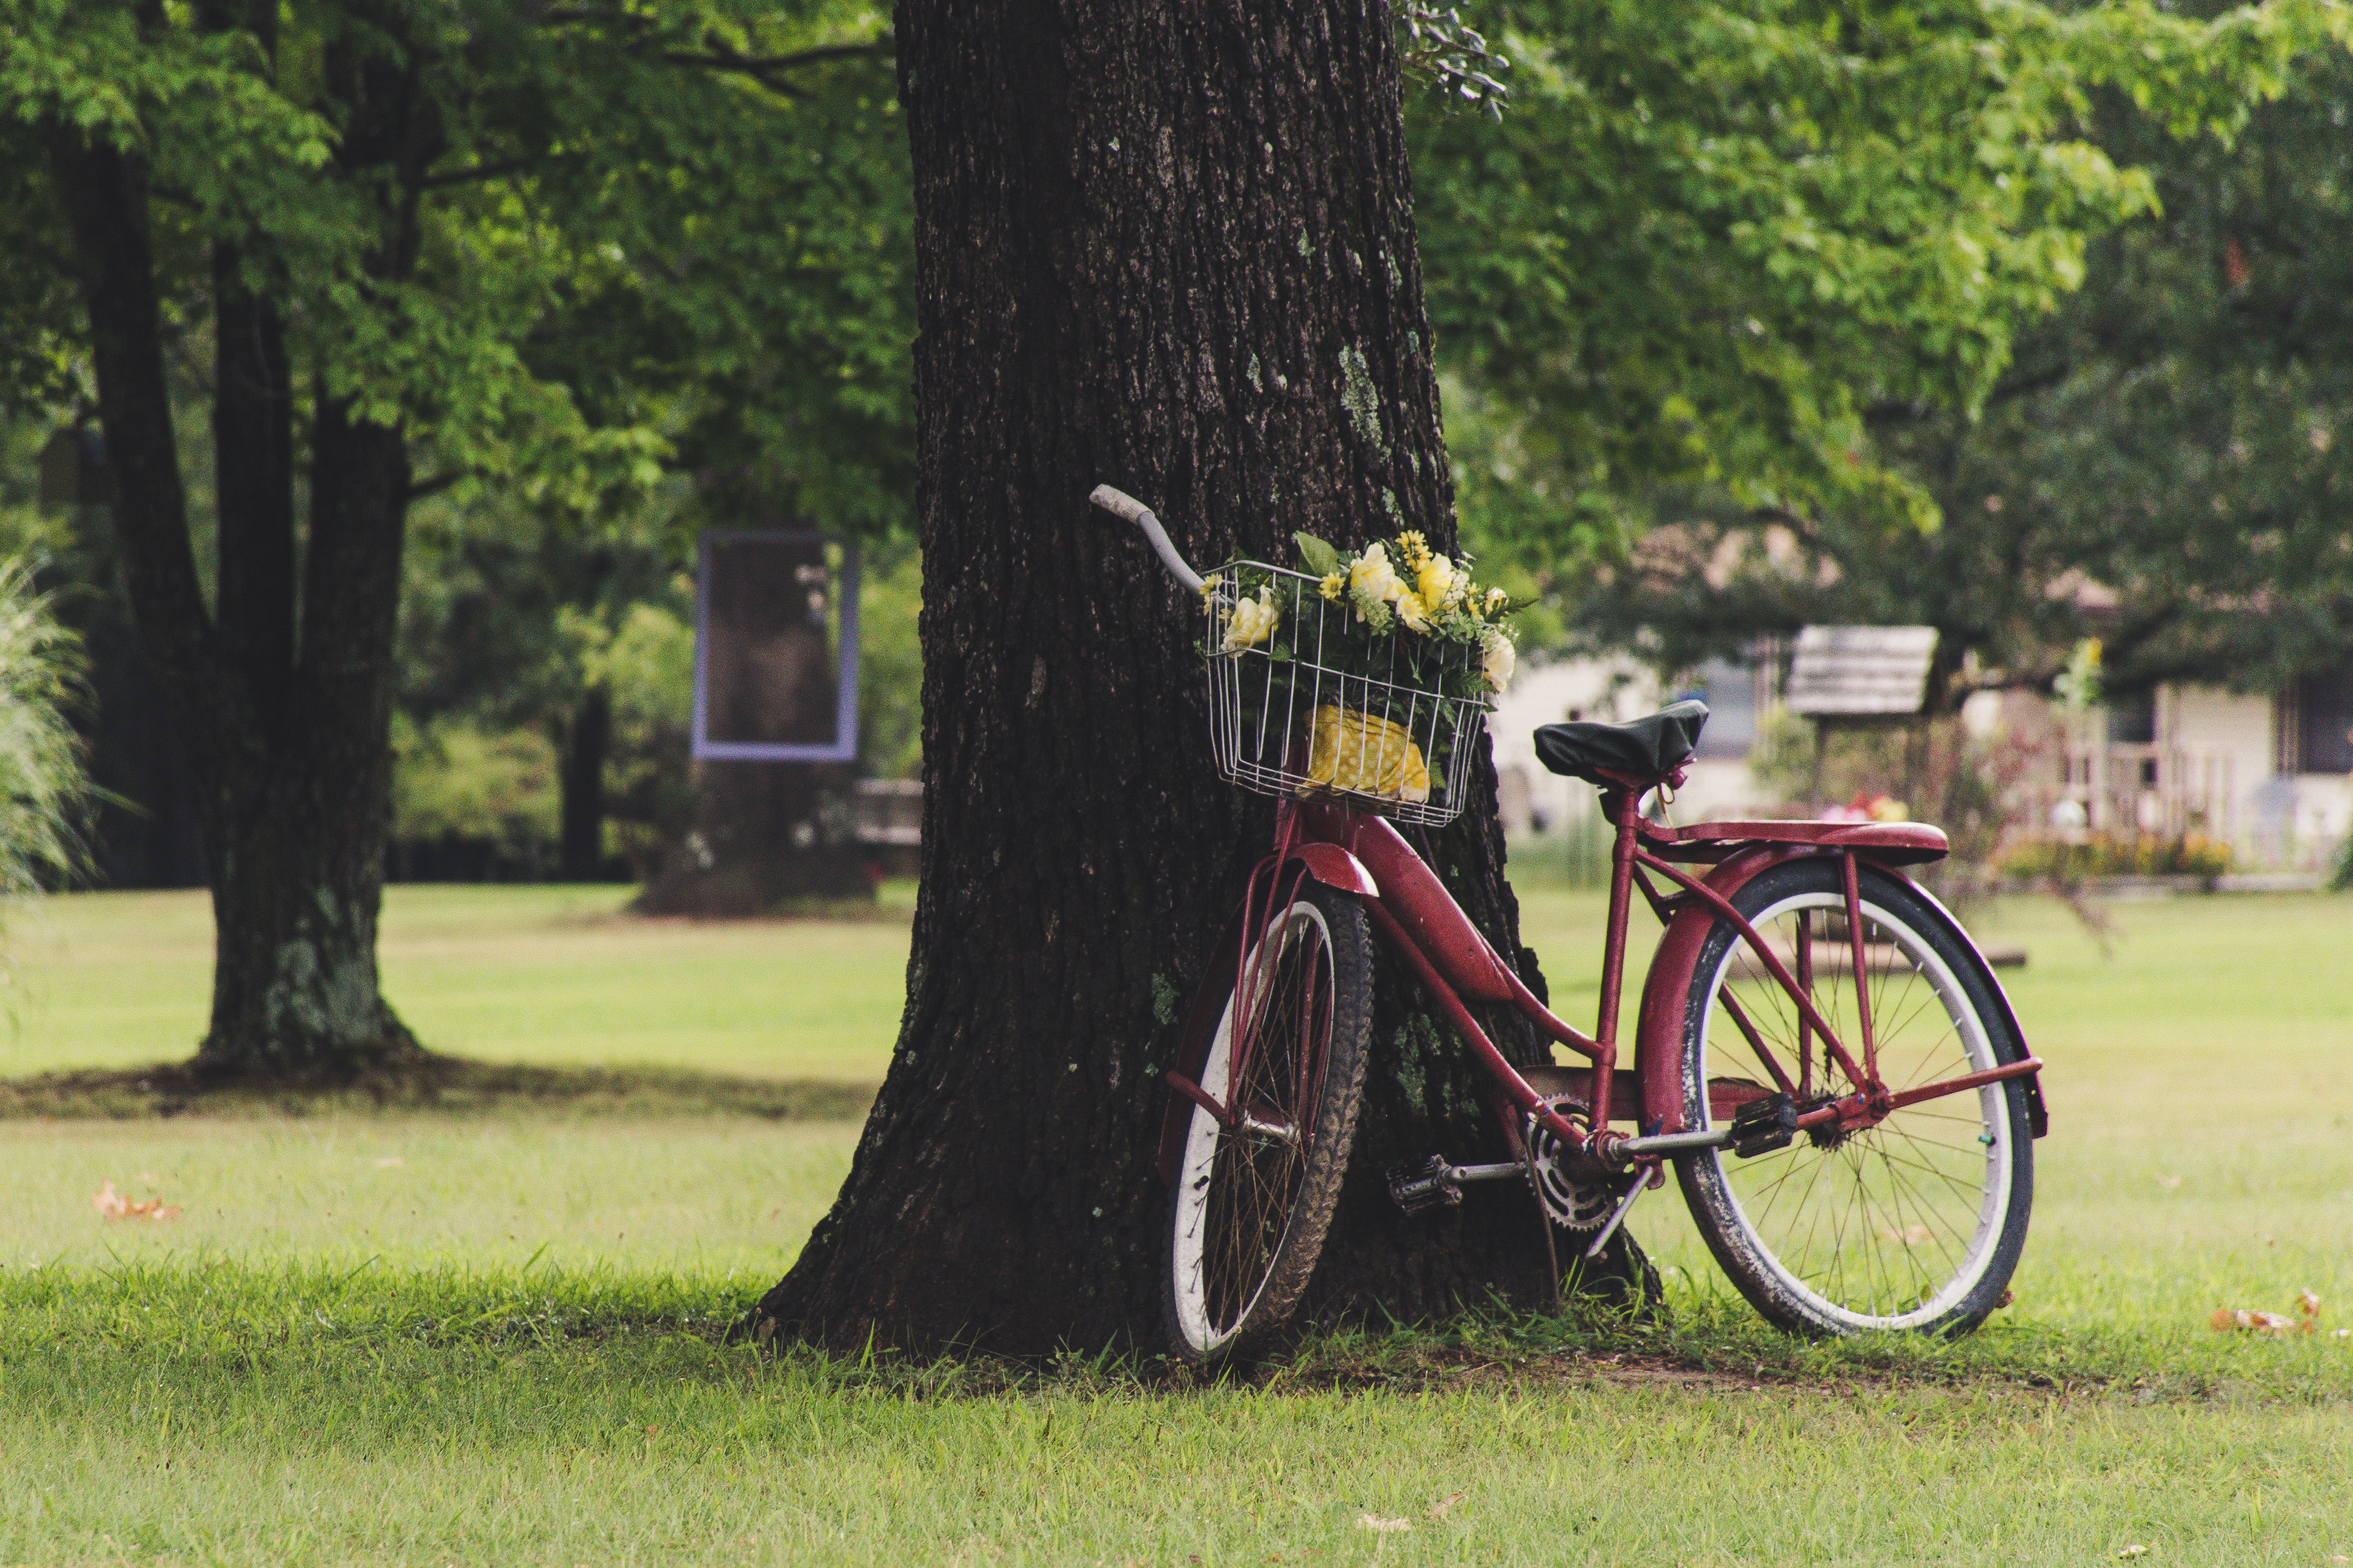
bicycle, vehicle, tree, grass, spring, bicycle wheel, woody plant, sports equipment, recreation, lawn, plant, bicycle accessory, park, cycling, leisure, bicycle part, wheel